IsaMill

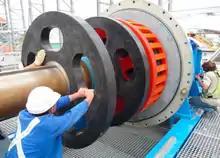
Figure 3. Photograph of an IsaMill disk being pushed into place on the mill's shaft. The slots in the disks are clearly shown. The orange device behind the second disk is the product separator.

The IsaMill usually consists of a series of eight disks mounted on a rotating shaft inside a cylindrical shell (see Figure 2). The mill is 70–80% filled with the grinding medium, and is operated under a pressure of 100 to 200 kilopascals. The disks contain slots to allow the ore slurry to pass from the feed end to the discharge end (see Figure 3). The area between each disk is effectively an individual grinding chamber, and the grinding medium is set in motion by the rotation of the disks, which accelerate the medium toward the shell. This action is most pronounced close to the disks. The medium flows back toward the shaft in the zone near the midpoint between the disks, creating a circulation of the grinding medium between each pair of disks, as shown in Figure 4.